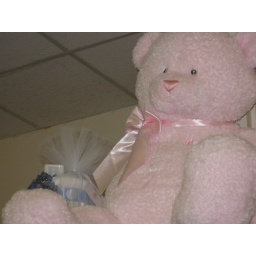
An enormous pink teddy bear looks over the entire store.